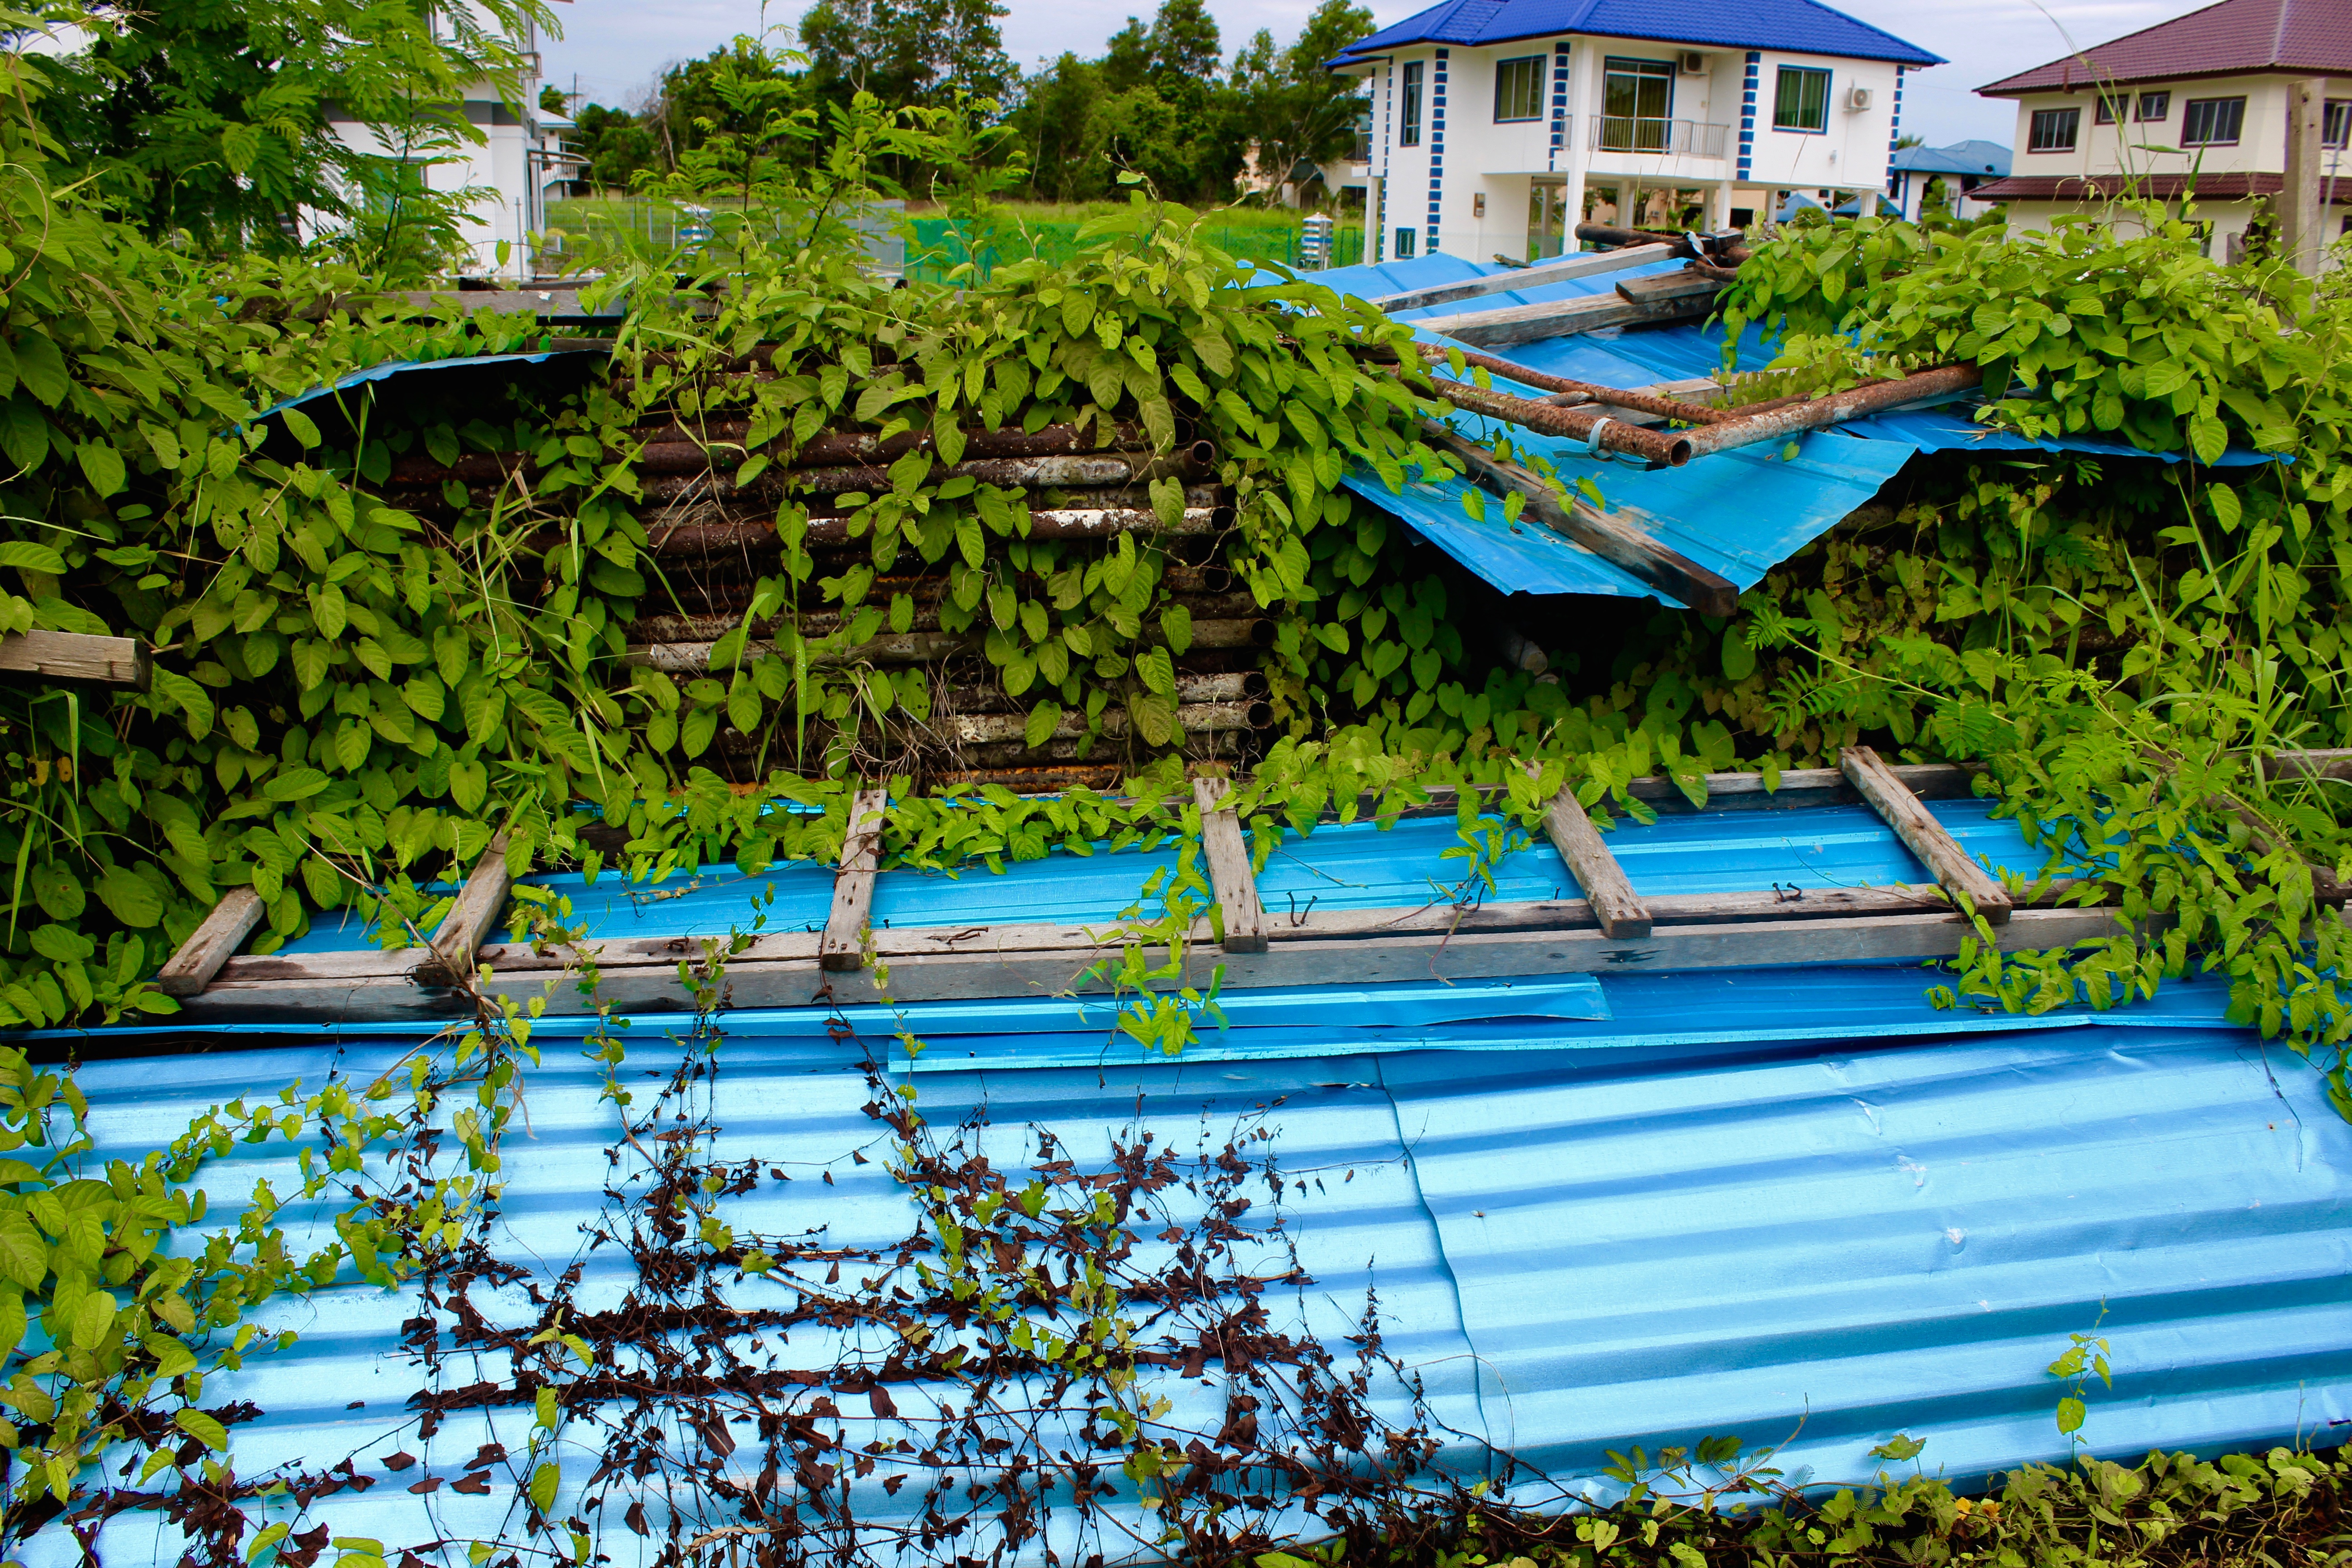
flower, pond, jungle, swimming pool, park, backyard, garden, leisure, resort, botanical garden, estate, water park, ecosystem